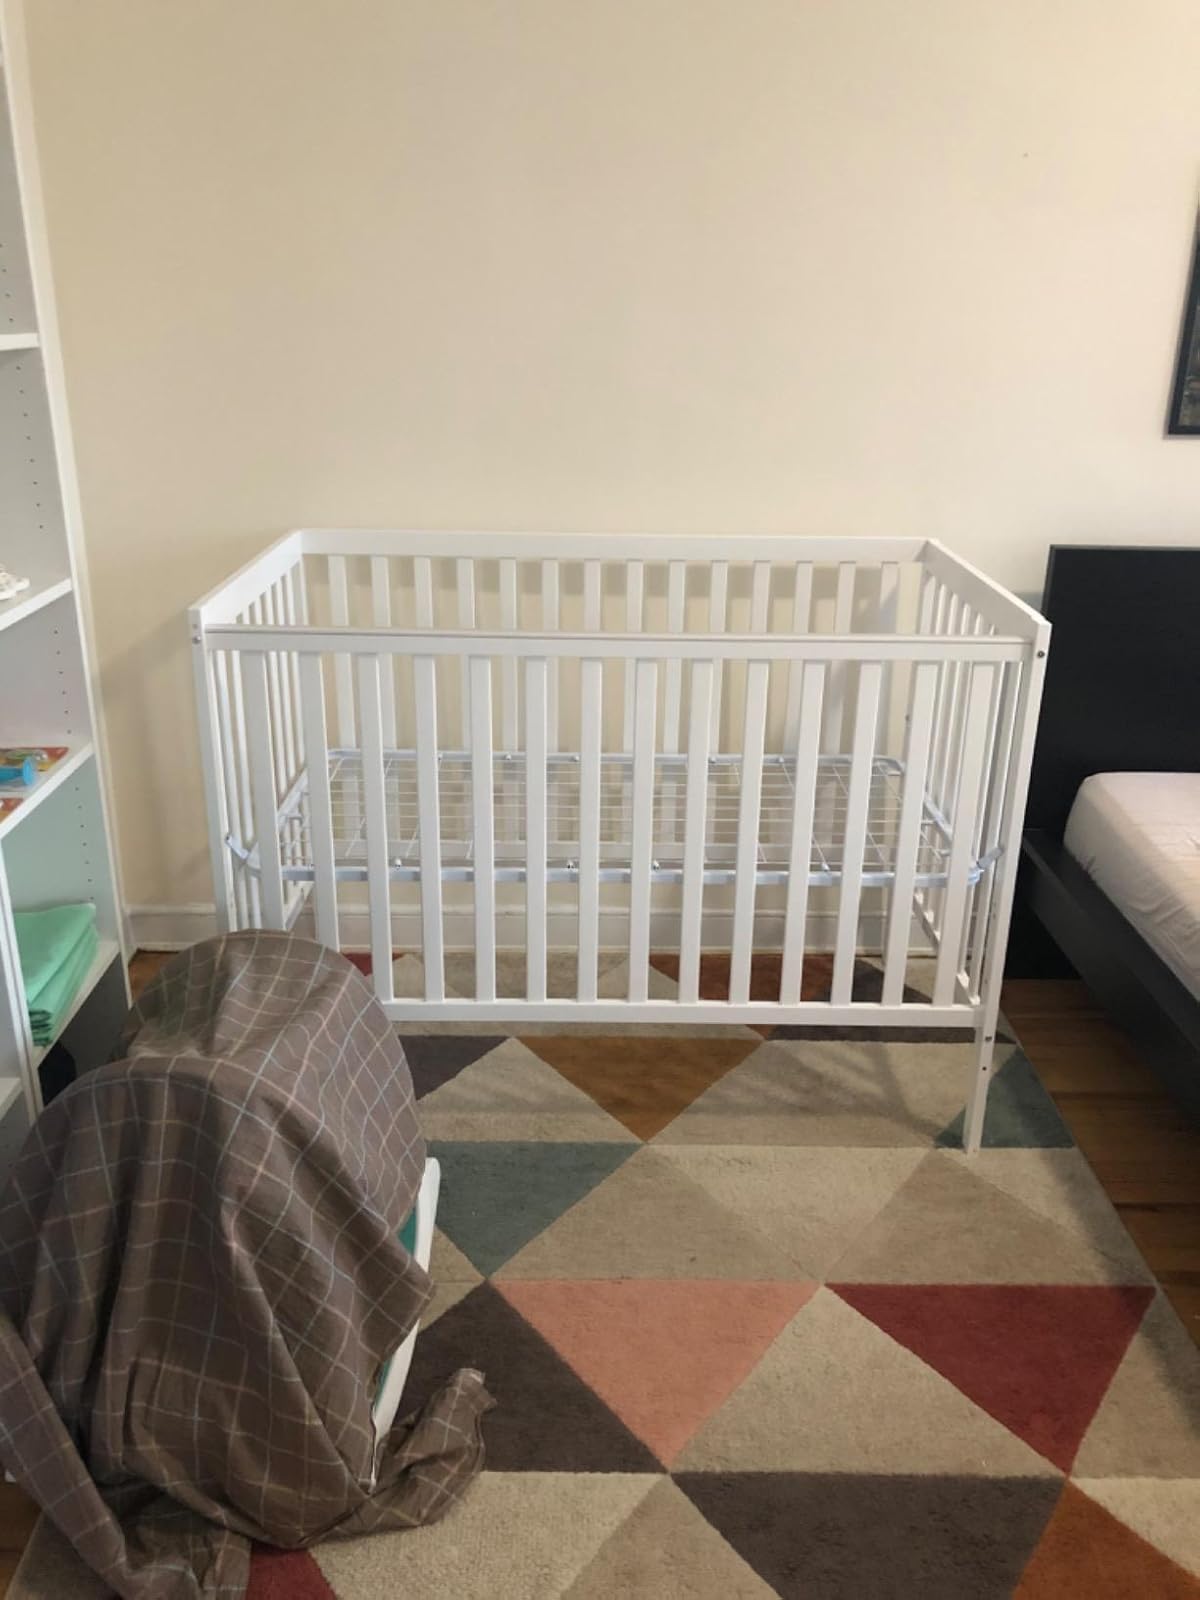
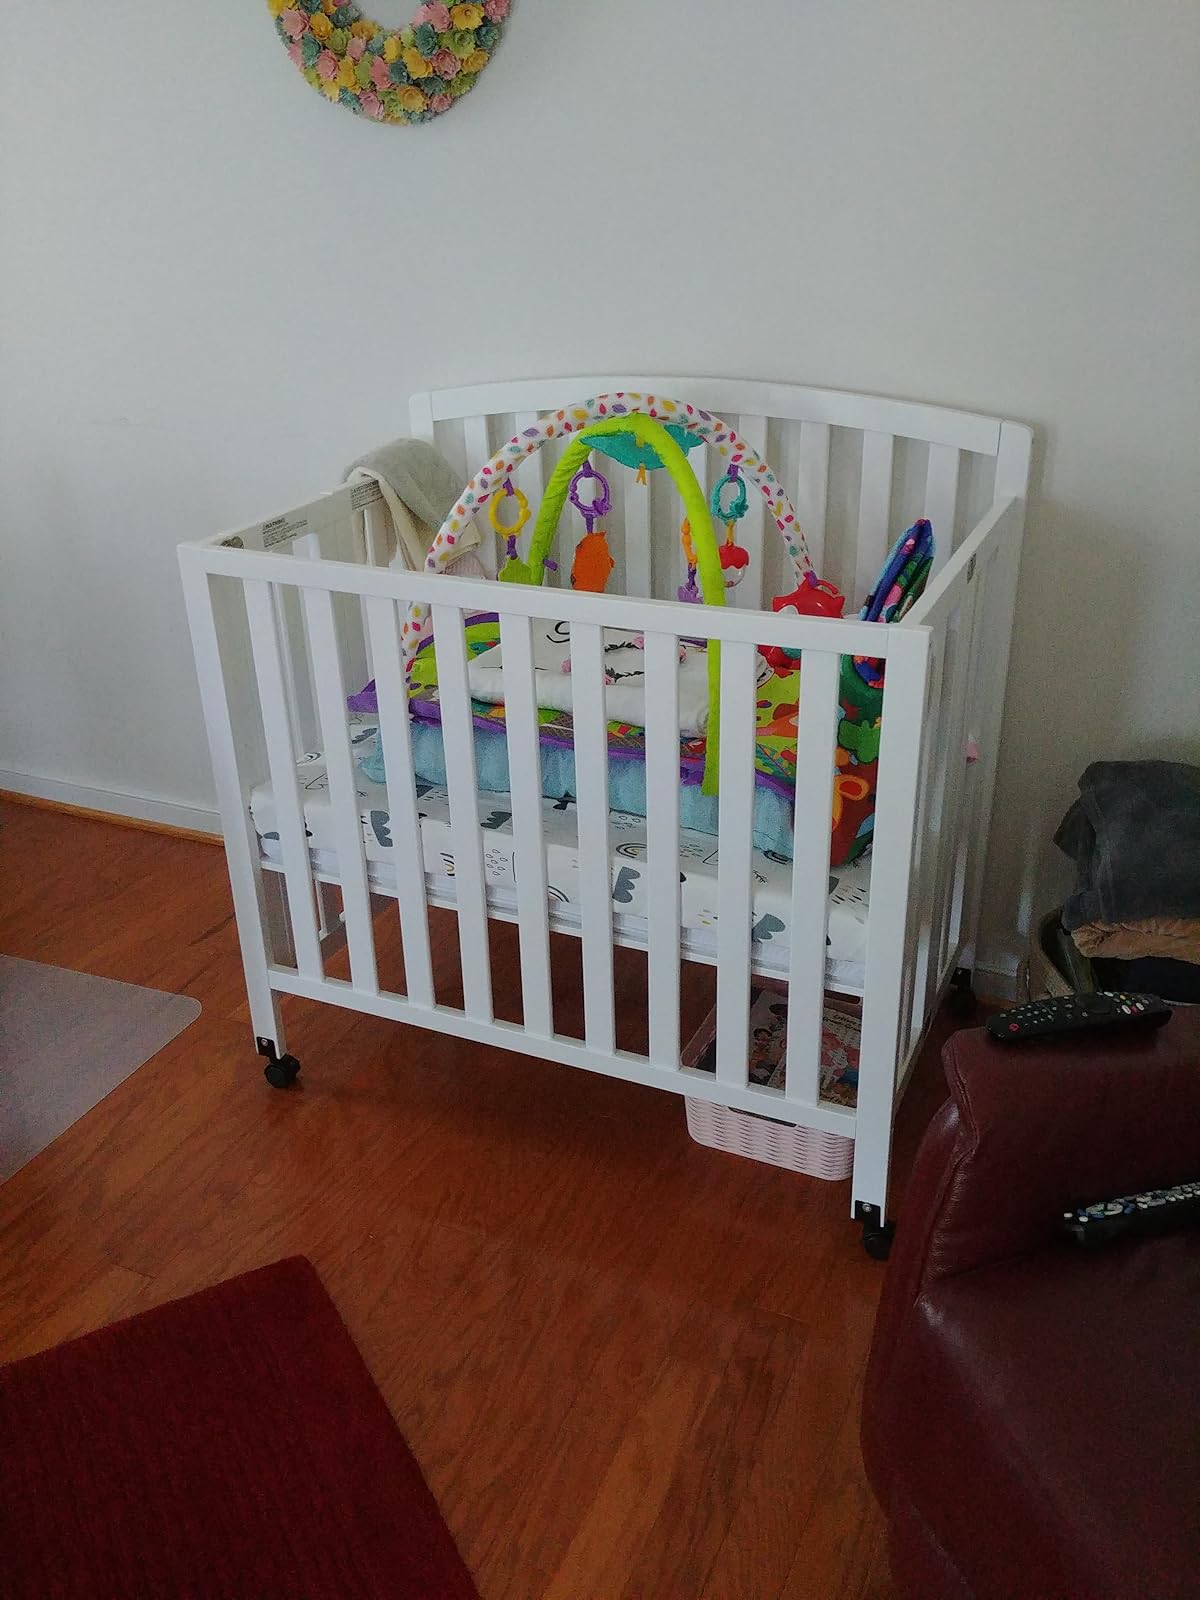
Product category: products_crib
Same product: no